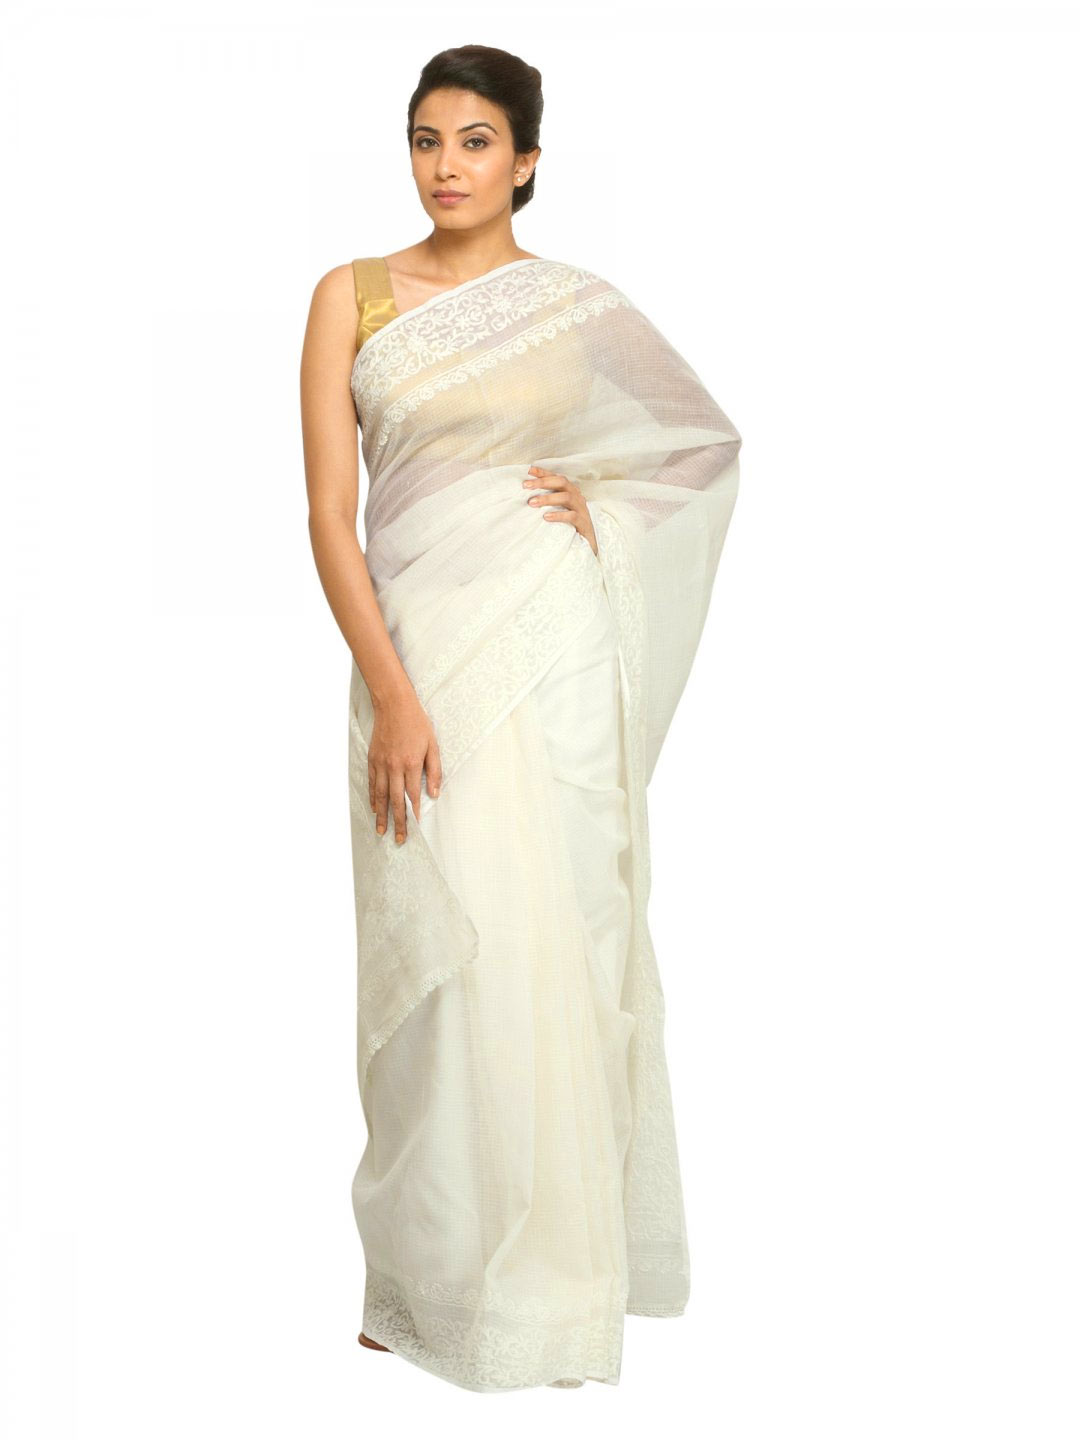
Fabindia Women White Cotton Silk Saree
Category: Apparel / Saree / Sarees
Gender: Women
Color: White
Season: Summer 2012
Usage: Ethnic